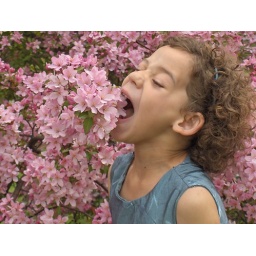
I made the dress and the girl in it! I think she got a little of my sense of humor too.